Armenian Kingdom of Cilicia

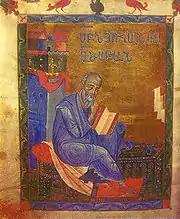
An illuminated manuscript of John the Apostle by Toros Roslin completed in 1268.

Although the Mamluks had taken over Cilicia, they were unable to hold it. Turkic tribes settled there, leading to the conquest of Cilicia led by Timur. As a result, 30,000 wealthy Armenians left Cilicia and settled in Cyprus, still ruled by the Lusignan dynasty until 1489. Many merchant families also fled westward and founded or joined with existing diaspora communities in France, Italy, the Netherlands, Poland, and Spain. Only the humbler Armenians remained in Cilicia. They nevertheless maintained their foothold in the region throughout Turkic rule.